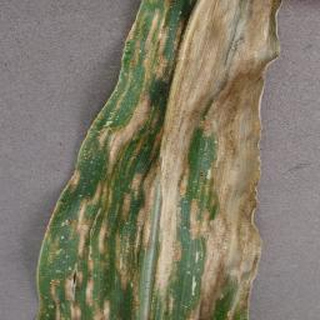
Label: corn_cercospora_leaf_spot